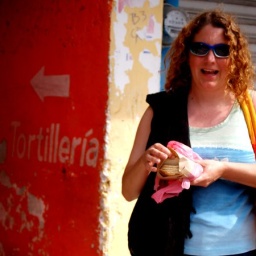
Fresh HOT tortillas from a hole in the wall off the street